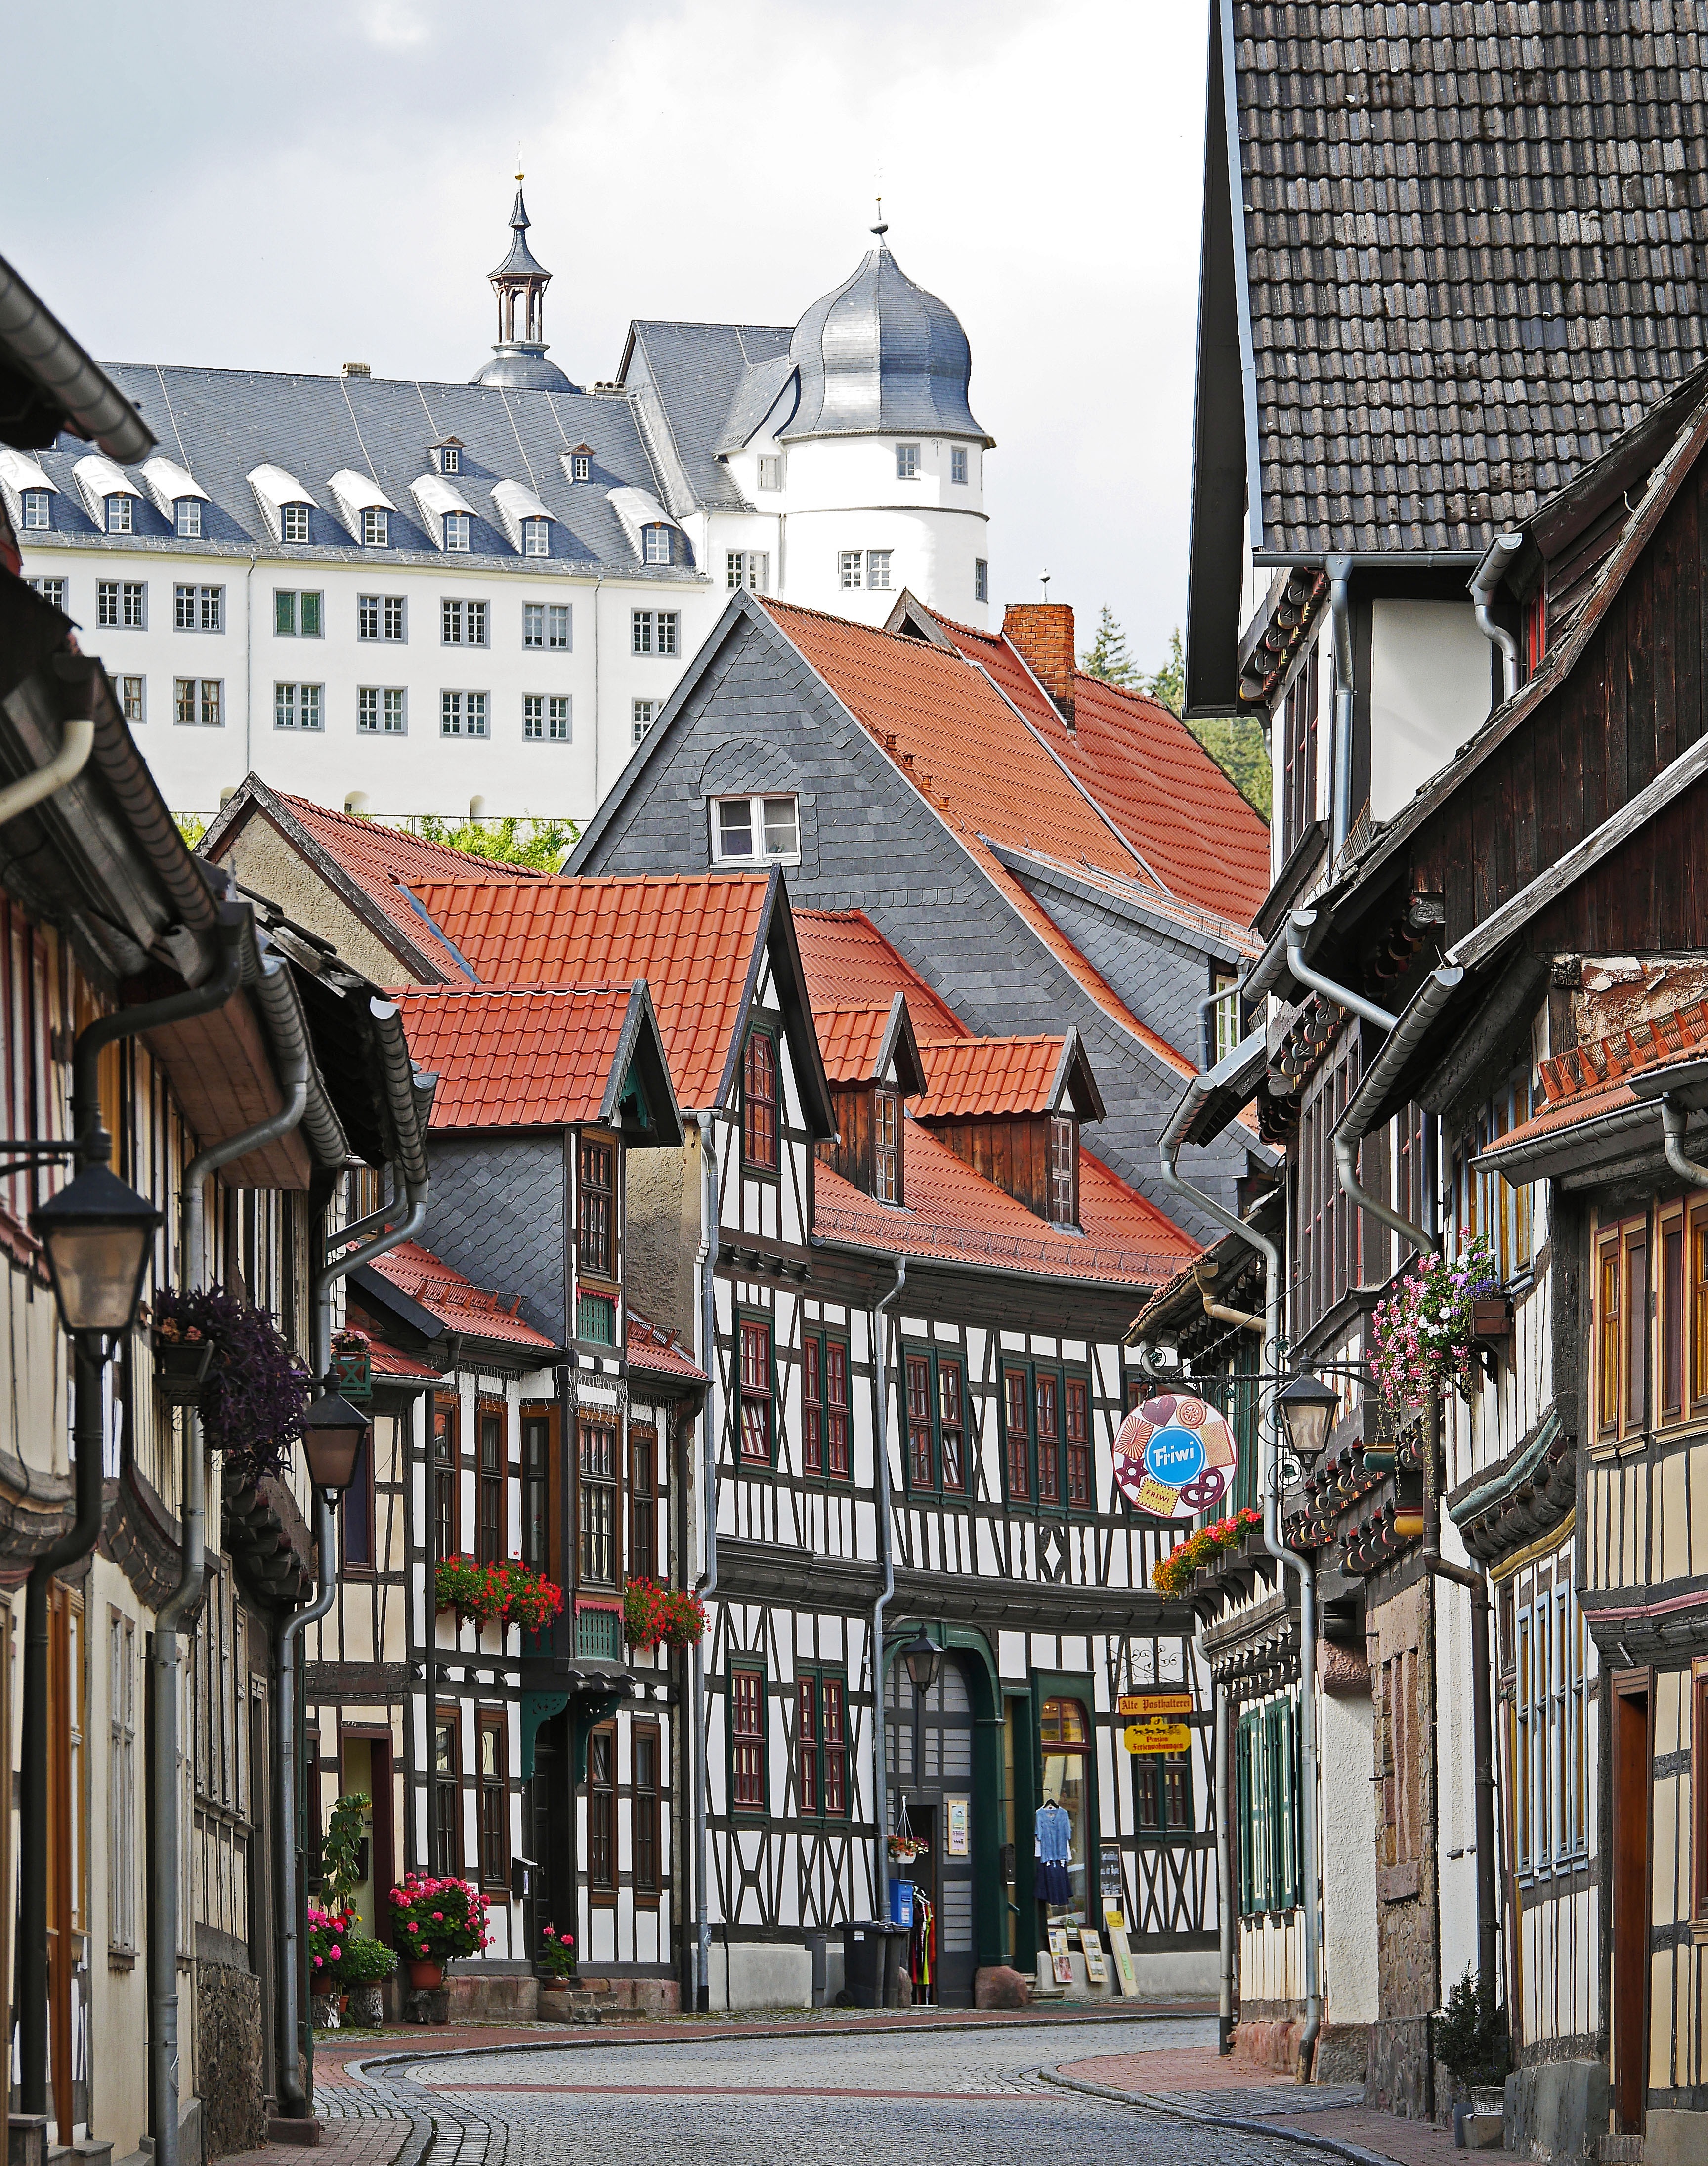
architecture, road, street, house, town, building, city, cityscape, downtown, travel, bar, romantic, castle, landmark, facade, tourism, places of interest, infrastructure, germany, historically, highlands, neighbourhood, fachwerkhaus, gable, truss, fachwerkh user, saxony anhalt, main road, stolberg in the harz, village centre, mountain country, urban area, residential area, human settlement